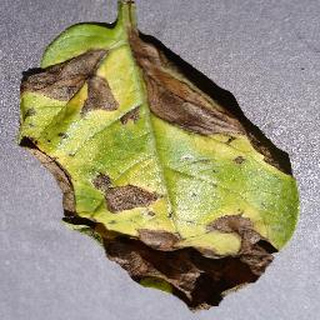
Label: potato_early_blight